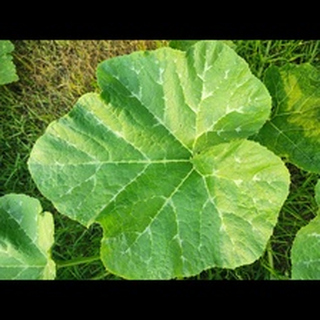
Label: healthy_pumpkin